Carlos Ameghino Provincial Museum

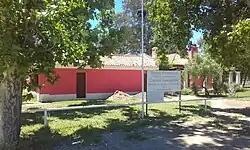
Carlos Ameghino Museum.

The Carlos Ameghino Provincial Museum is a natural science museum founded by Professor Roberto Abel in 1971. It is located in Cipolletti city, Río Negro Province, Argentina. It is named after the renowned naturalist and explorer Carlos Ameghino. It is currently located in the "Pichi Ruca" house which belonged to General Manuel Fernàndez Oro and is located within the land of the "La Esmeralda" estate.